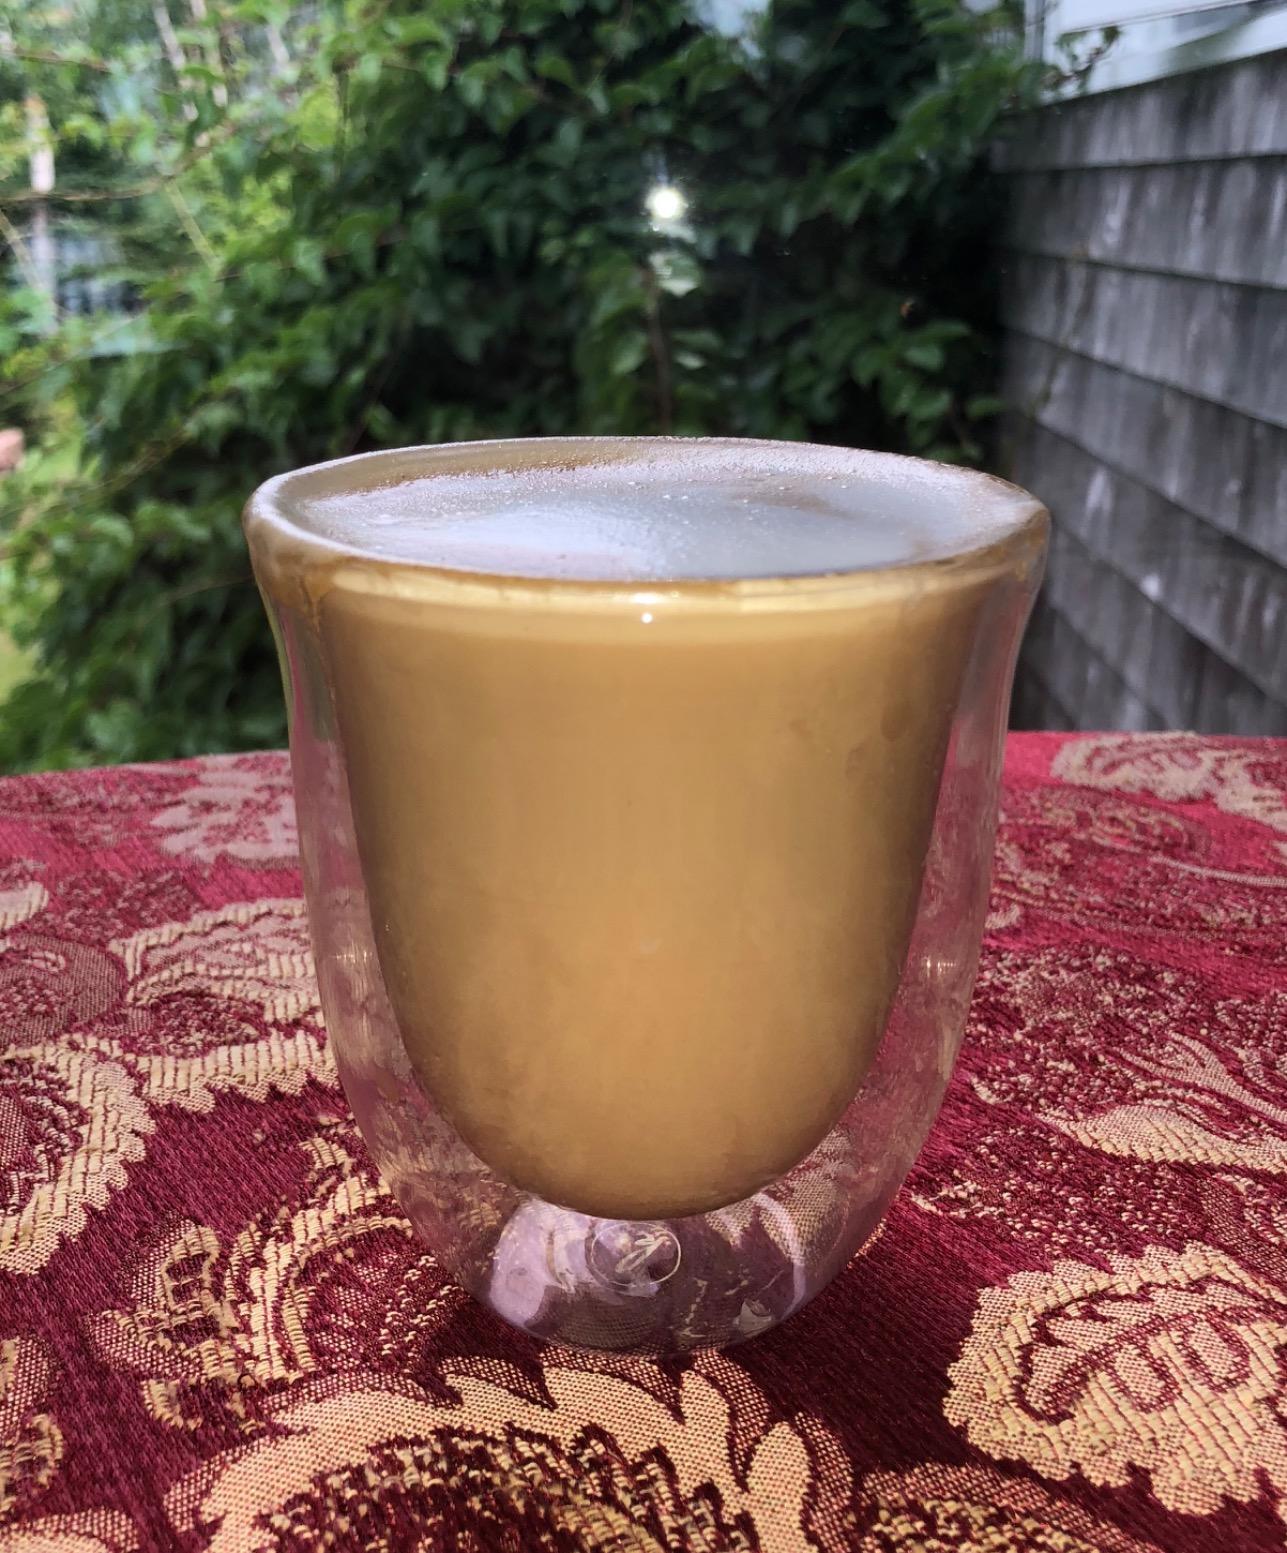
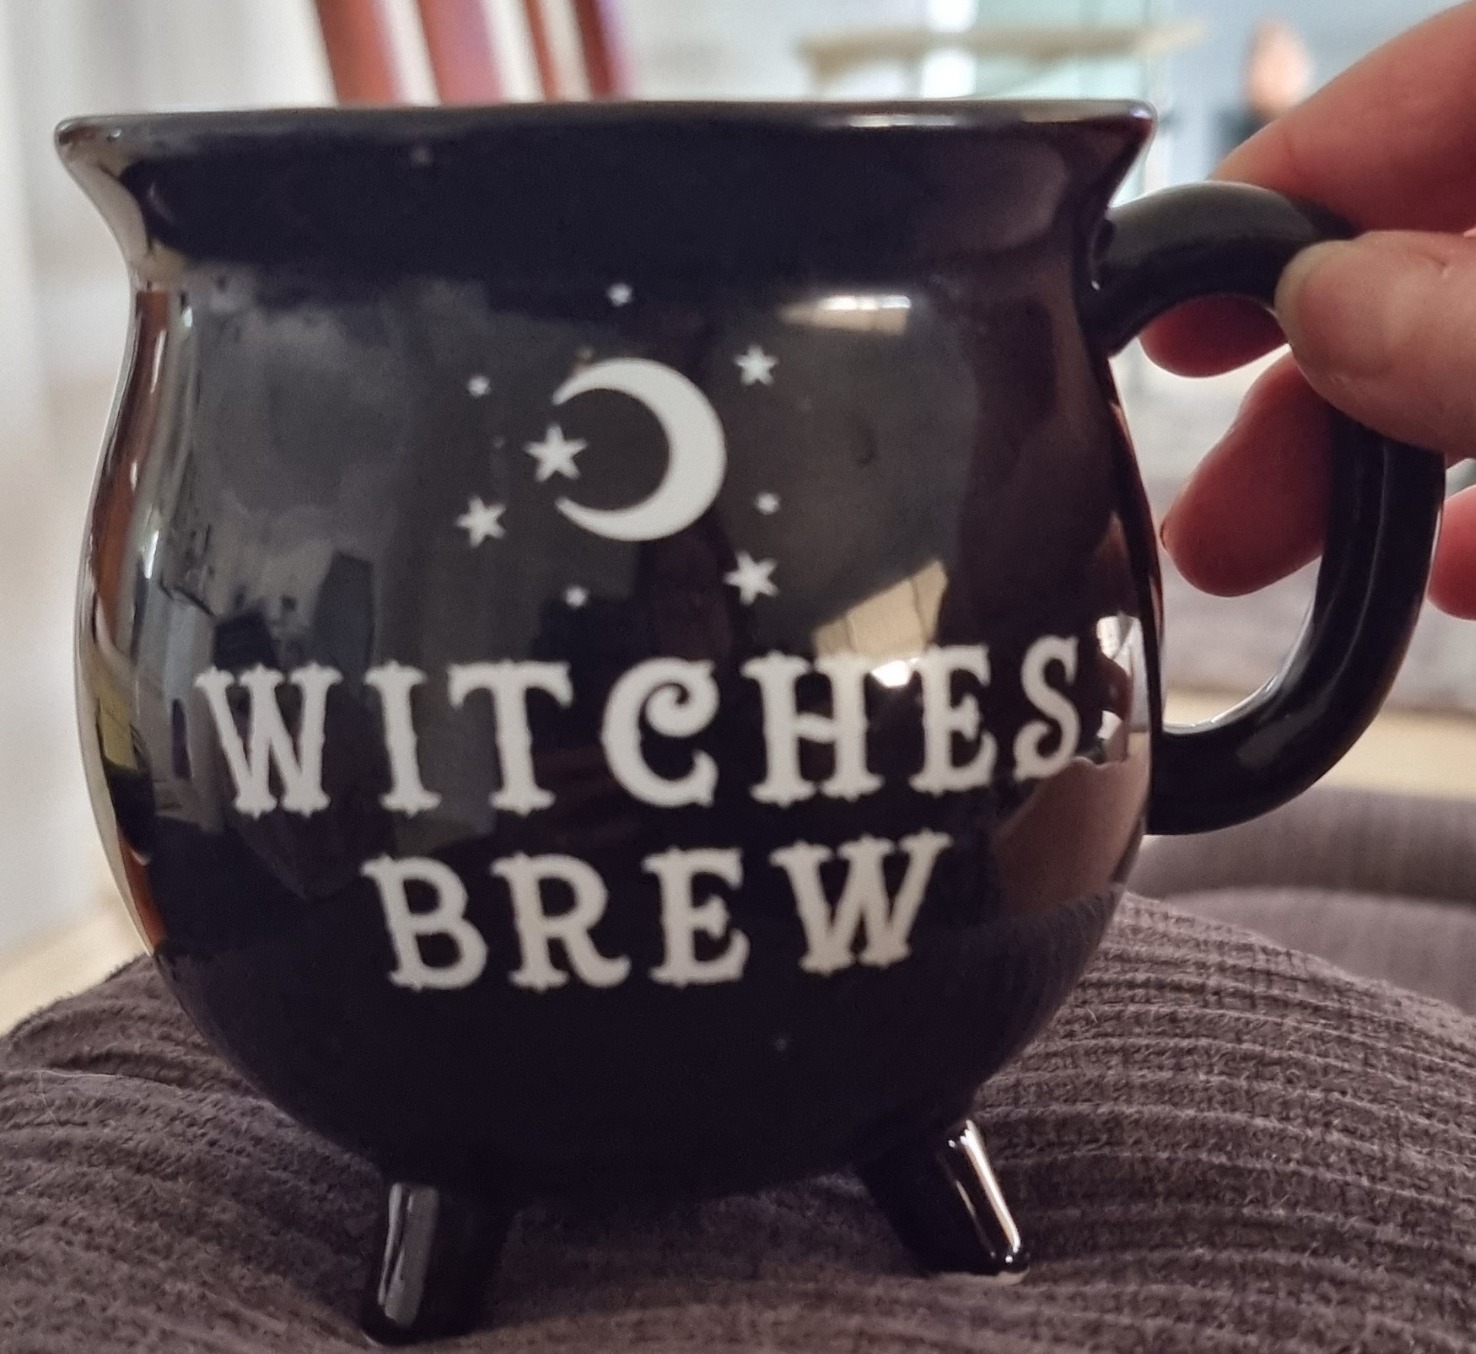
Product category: items_mug
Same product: no